Glenn H. English Jr.

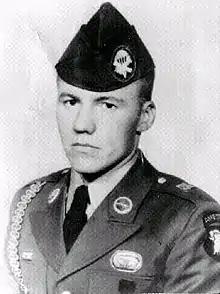
Glenn English

Glenn Harry English Jr. (April 23, 1940 – September 7, 1970) was a United States Army soldier and a recipient of the United States military's highest decoration—the Medal of Honor—for his actions in the Vietnam War.